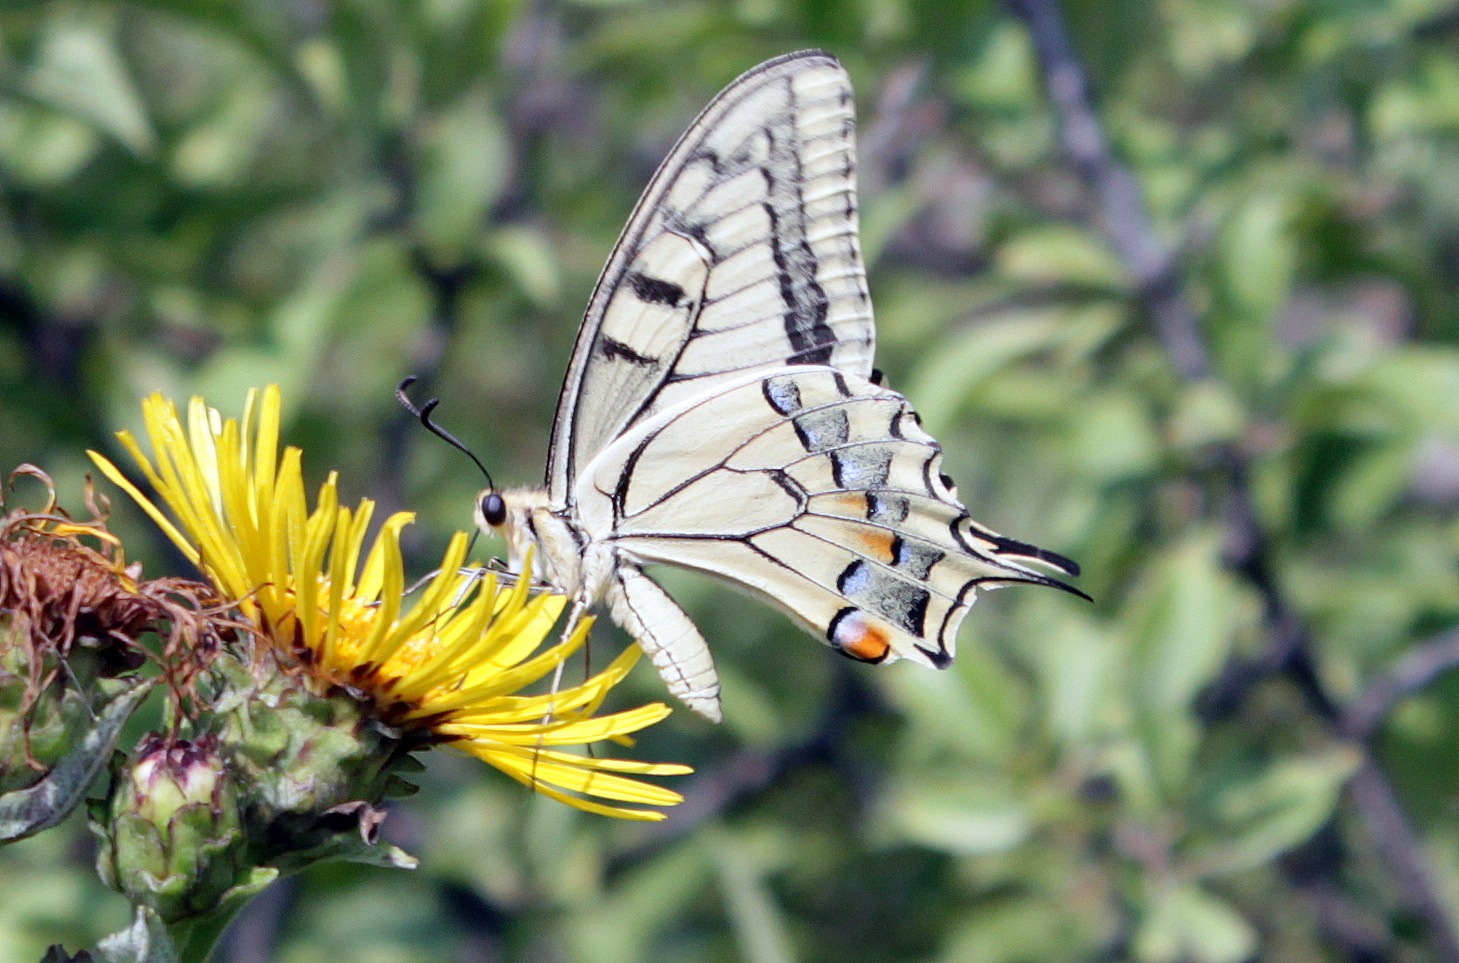
nature, wing, flower, wildlife, insect, botany, butterfly, yellow, flora, fauna, invertebrate, monarch butterfly, lepidoptera, insects, nectar, papilionidae, papilio, machaon, swallowtail, macro photography, pollinator, moths and butterflies, lycaenid